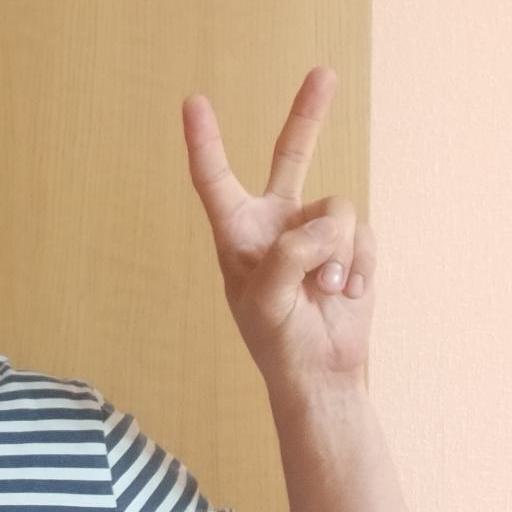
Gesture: peace